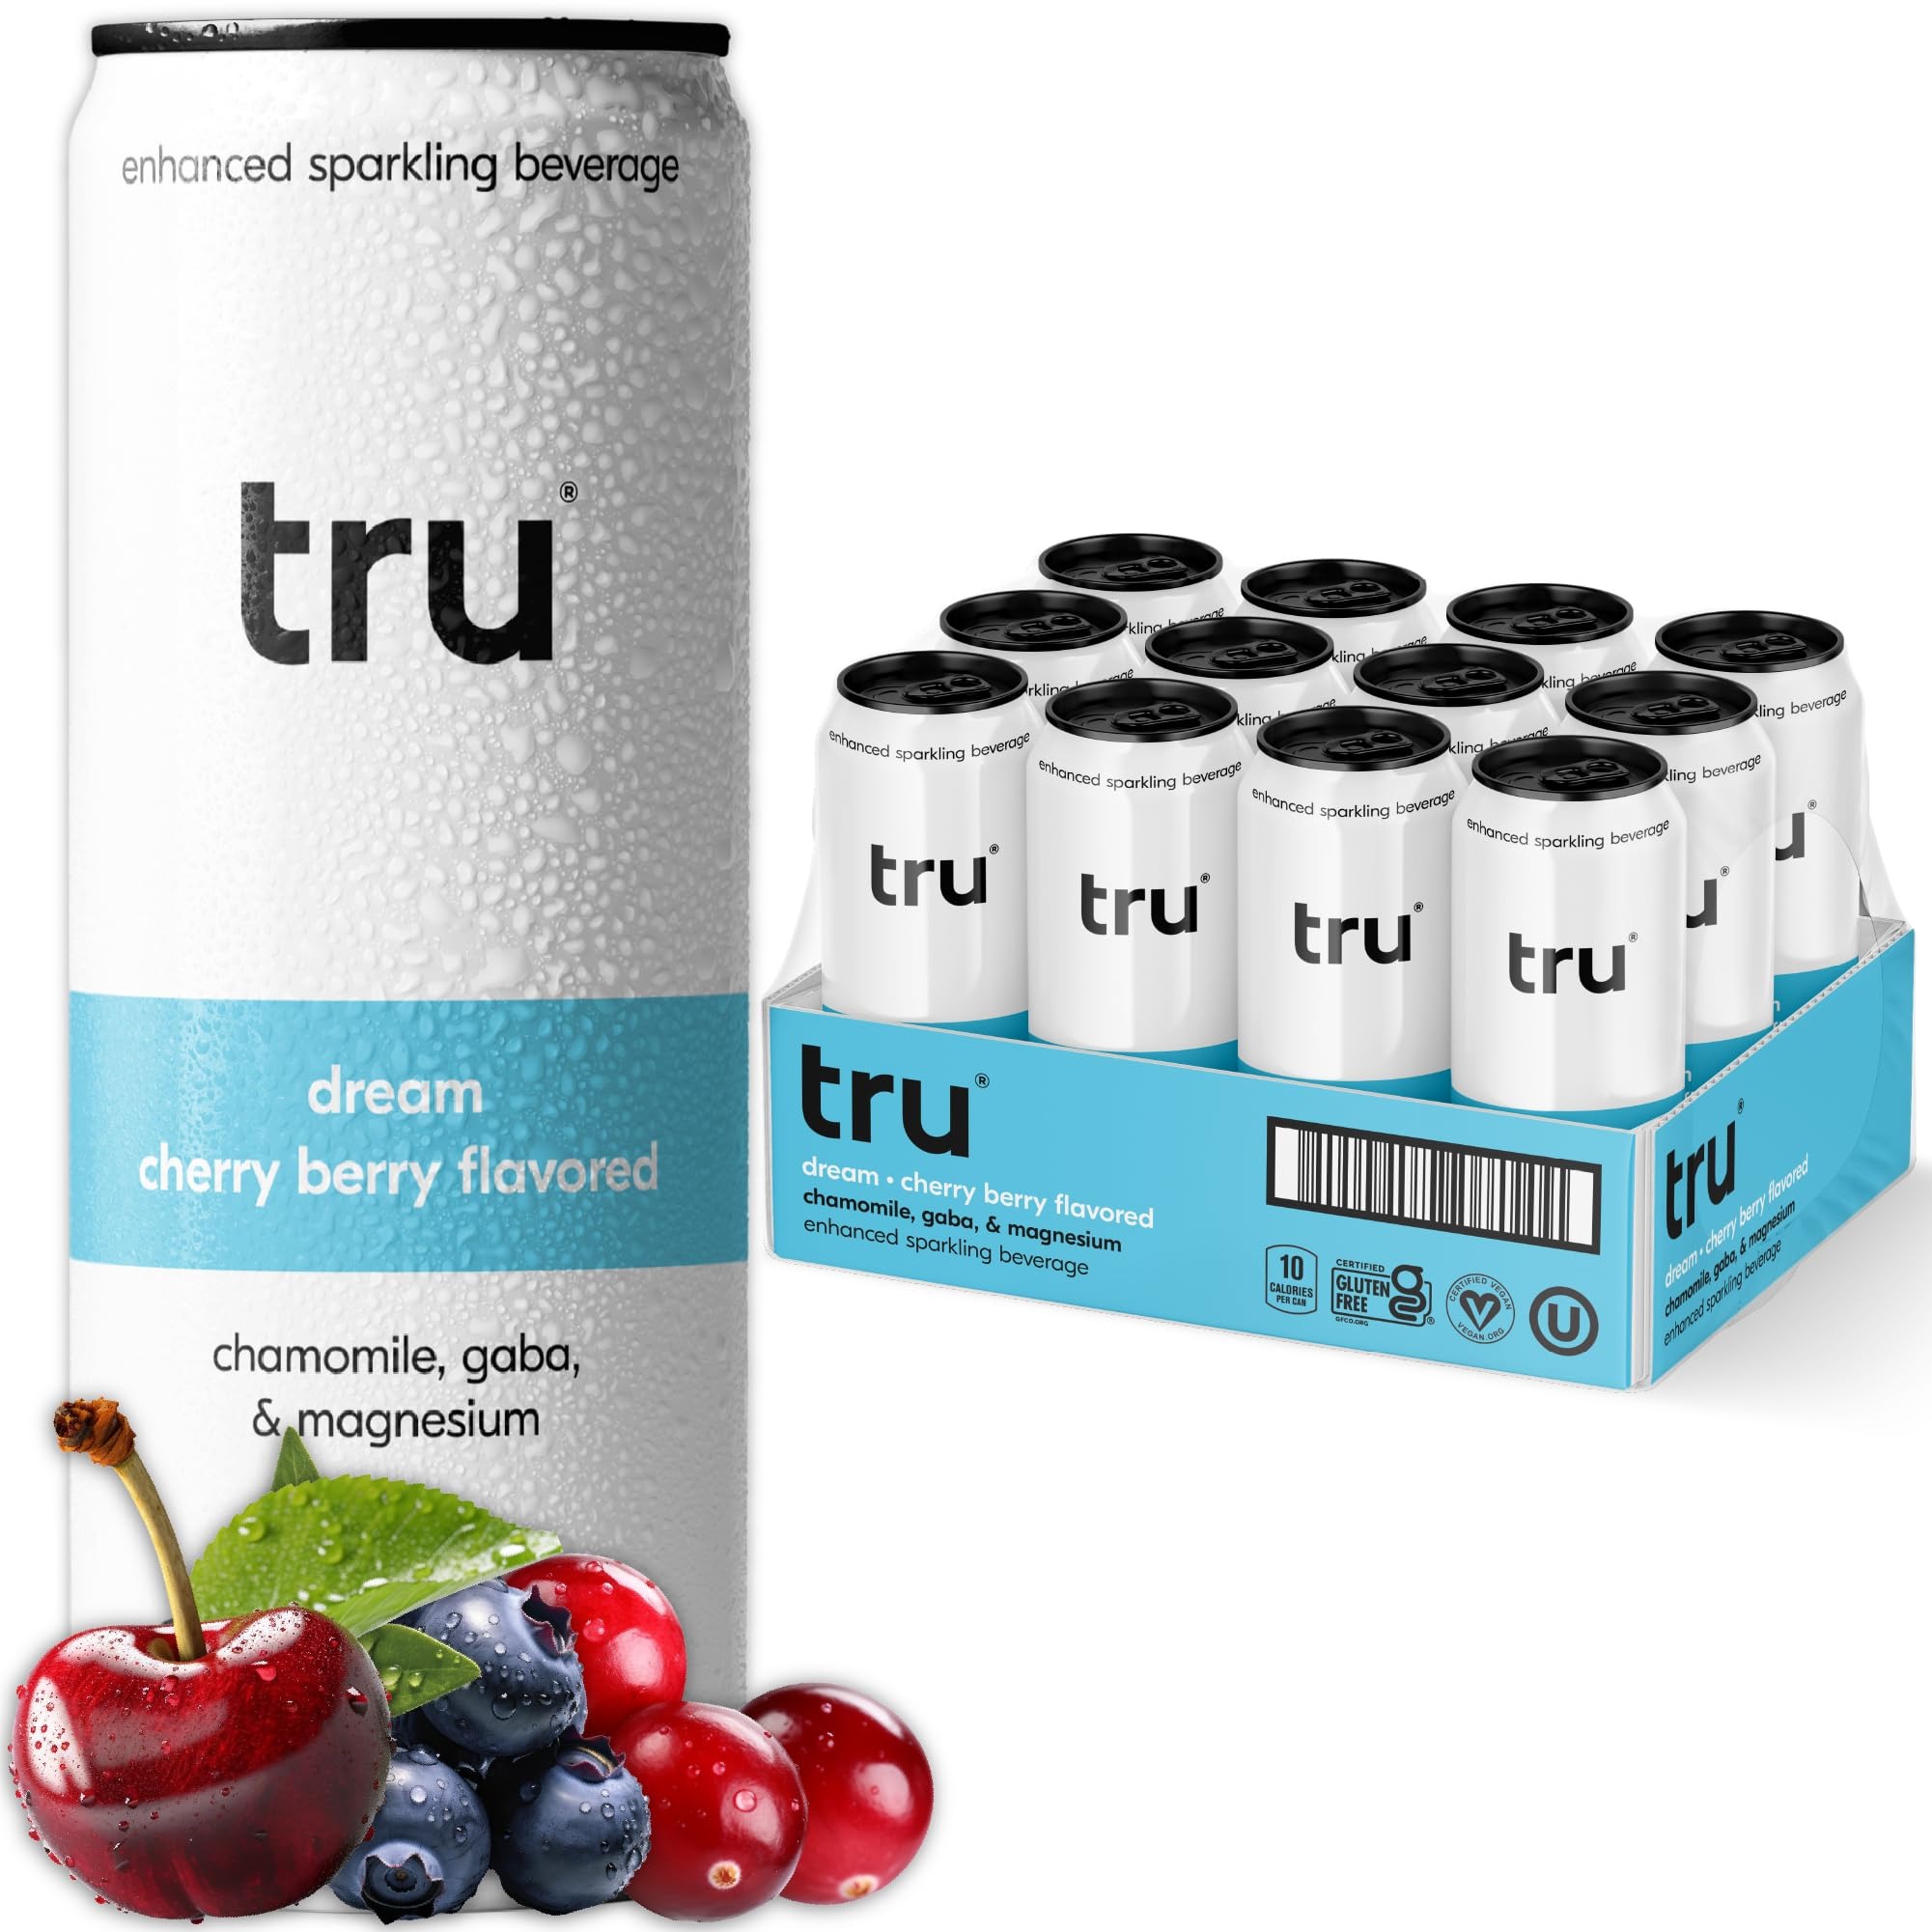
Item Name: Tru Dream Seltzer, Calming Drink with Magnesium, GABA & Chamomile, Tart Cherry Flavor, Sparkling Water, Melatonin-Free, Kosher, Gluten-Free, Vegan, Low-Calorie, No Sugar Added, 12oz (Pack of 12)
Bullet Point 1: DREAM DRINK - Blended with chamomile, GABA, and magnesium, Tru Dream Seltzer is a caffeine free sparkling water. Often enjoyed as a calm sleep drink, Tru offers magnesium in a naturally flavored sparkling juice.
Bullet Point 2: REAL FRUIT JUICE - Unlike most best selling sleep drinks, Tru Dream Seltzer is a carbonated water made with real cherry fruit juice and natural flavors. This fruit flavored sparkling water always delivers a light refreshing cherry berry taste.
Bullet Point 3: CAFFEINE FREE - While some Tru seltzer drinks contain natural caffeine, Tru Dream sparkling water is a non caffeinated drink for adults looking for a cherry berry flavored carbonated water with a boost of chamomile before bedtime or a nap.
Bullet Point 4: SPARKLING WATER - Tru isn't the original seltzer water served by your great grandparents. It fuses flavor, function, and fizz to elevate every moment while still gluten free, kosher, keto, vegan, and free from sucralose, dyes, and major allergens.
Bullet Point 5: LOW CALORIES - Whether you're looking for a healthy soda, clean pre workout drink, or sparkling water with real fruit juice, Tru has your back. With low sugar, low calories, and zero fat, Tru Seltzer has a flavored sparkling water for your lifestyle.
Value: 144.0
Unit: Fl Oz

Price: 29.95